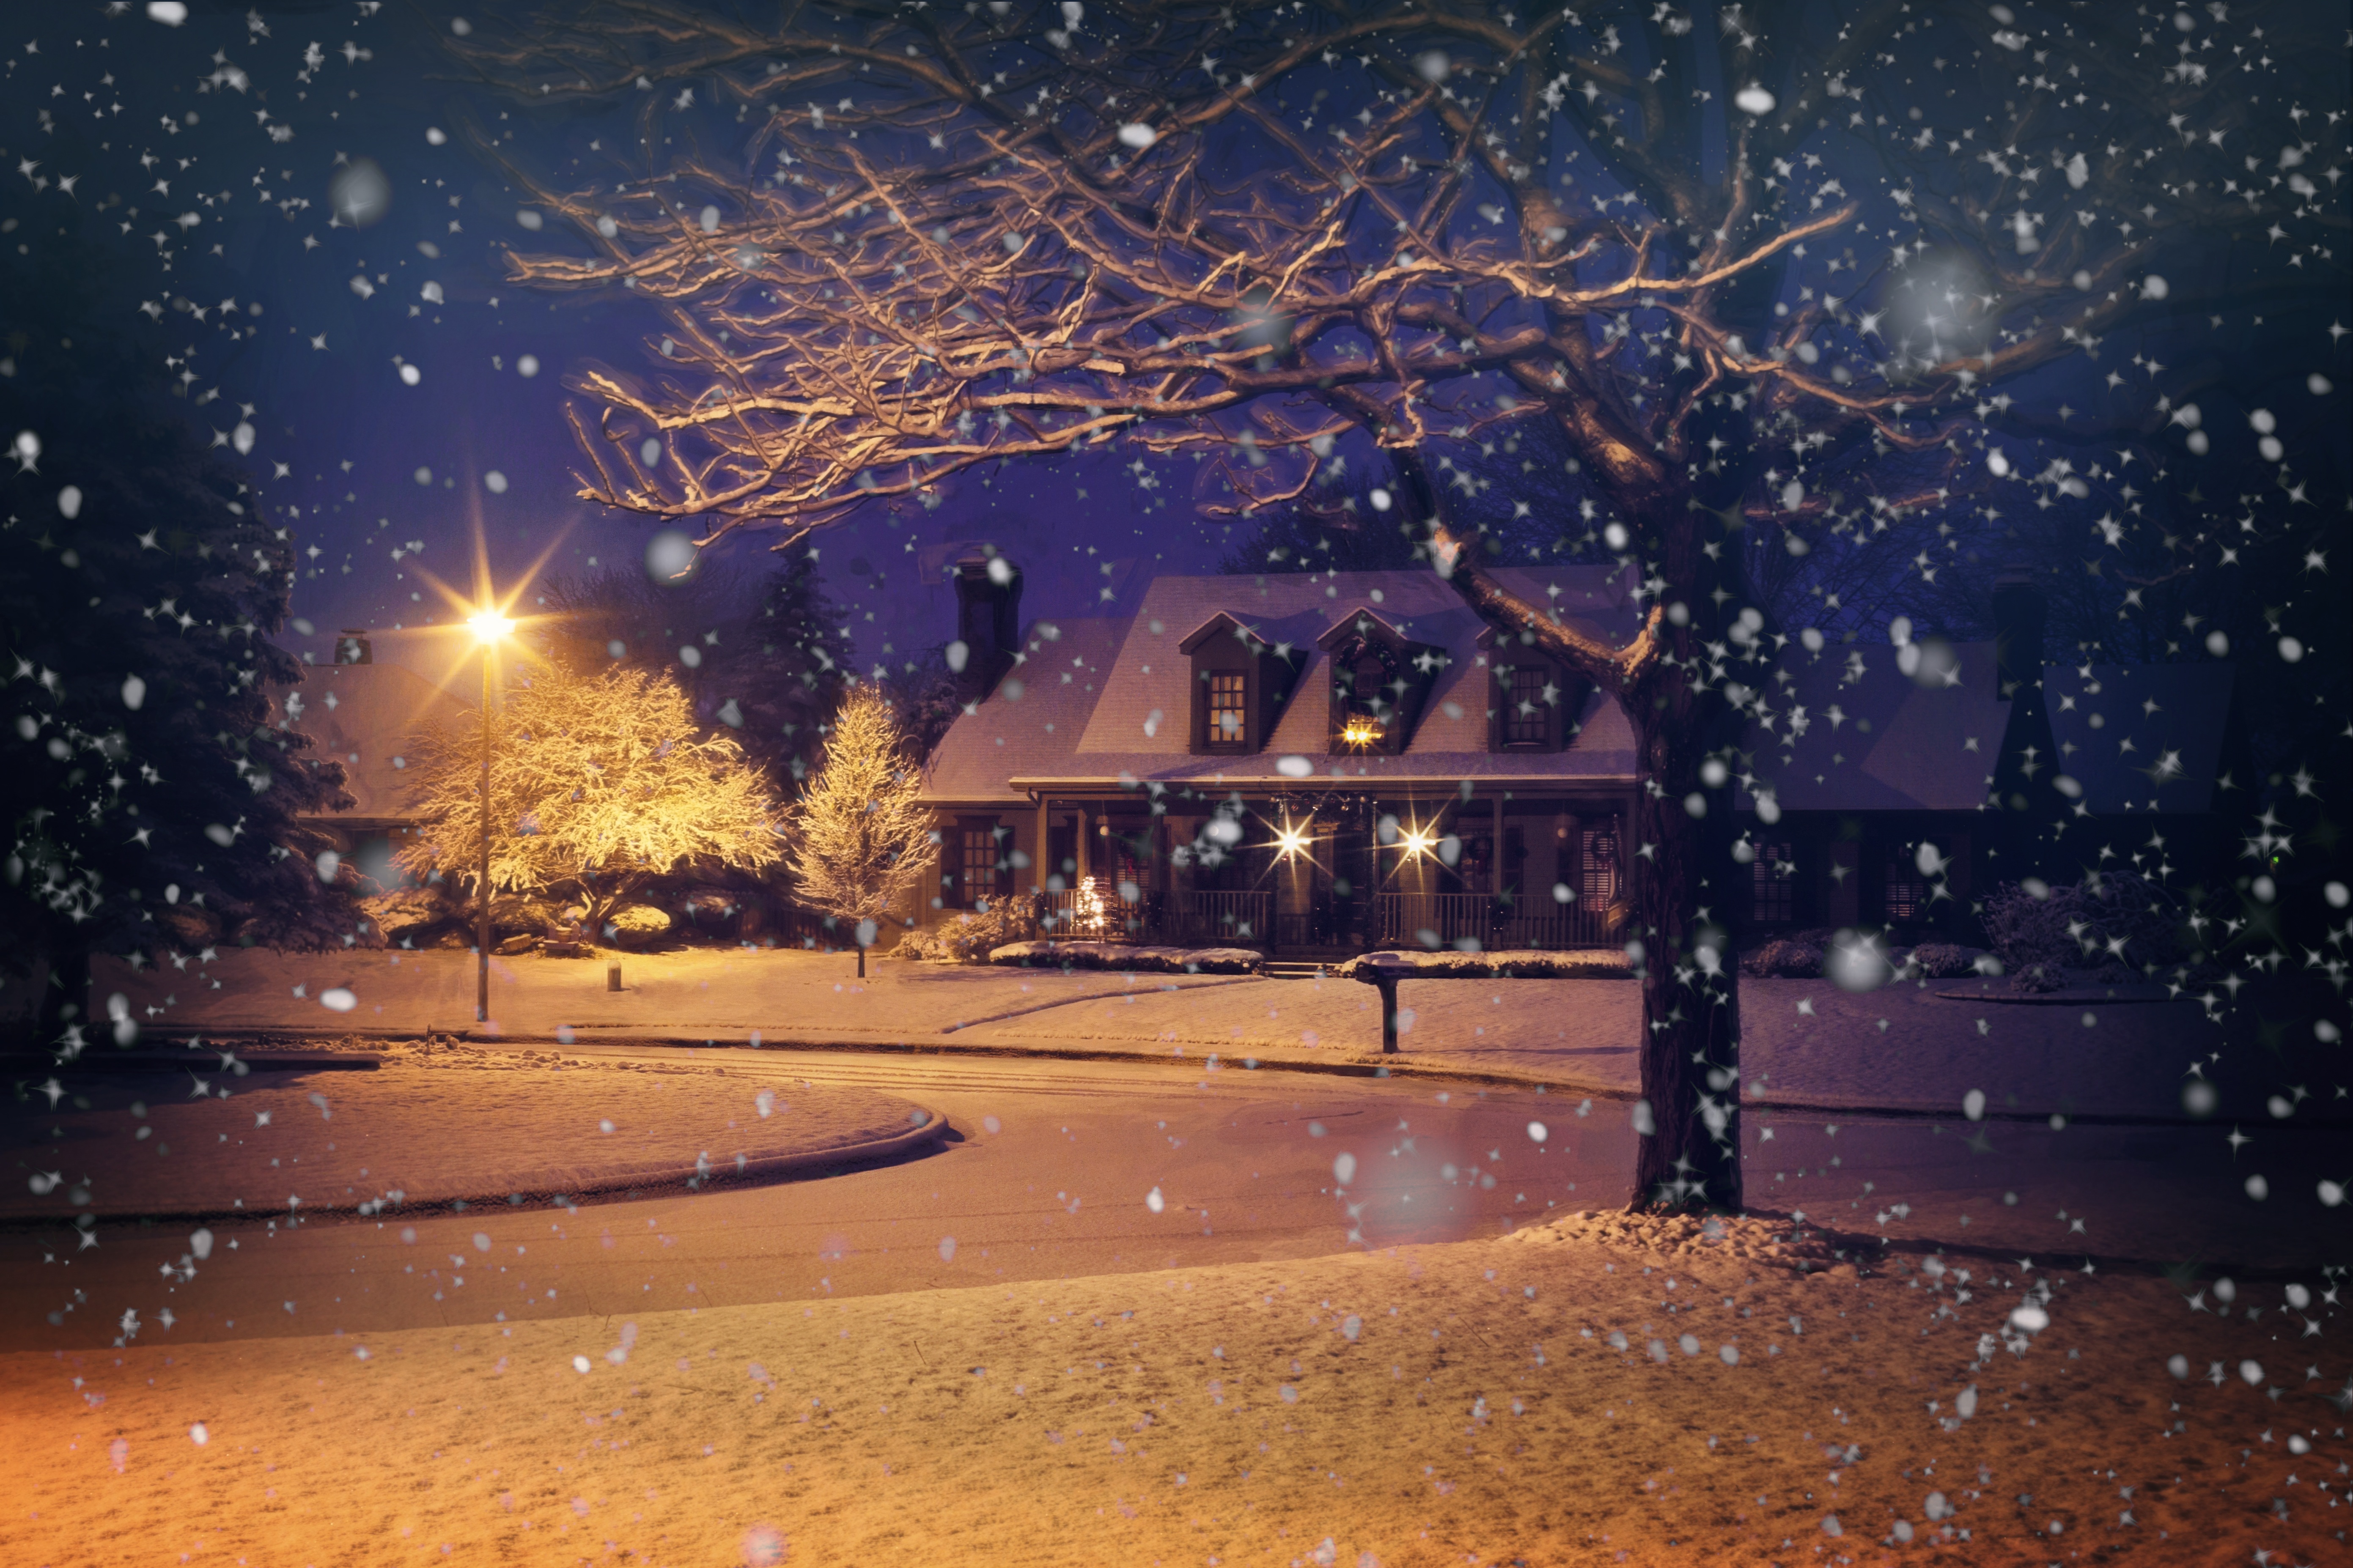
snow, winter, light, night, house, sunlight, home, evening, weather, snowy, christmas, snowfall, christmas decoration, midnight, christmas lights, winter background, midnight snow, night snow, winter backdrop, winter house, snow falling